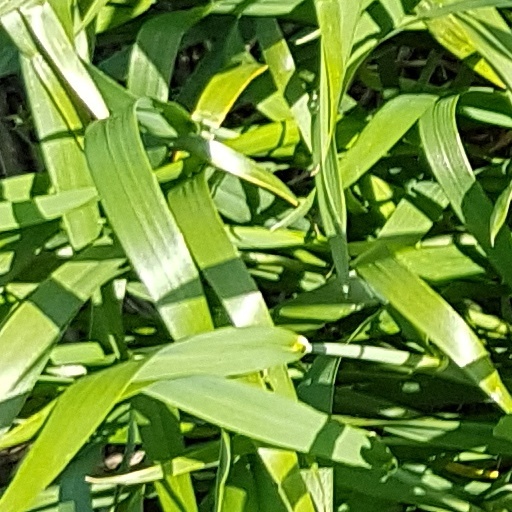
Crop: wheat